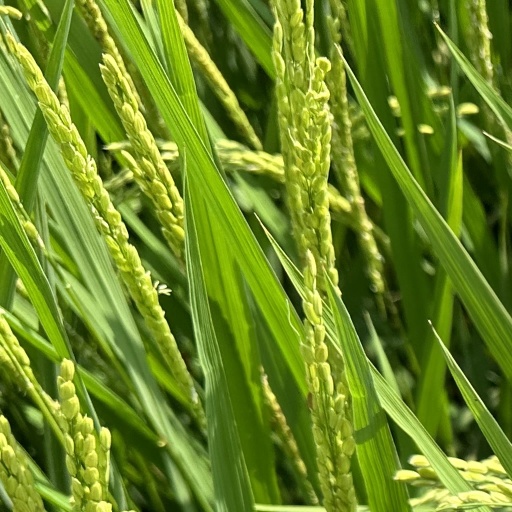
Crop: rice